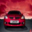
Label: automobile